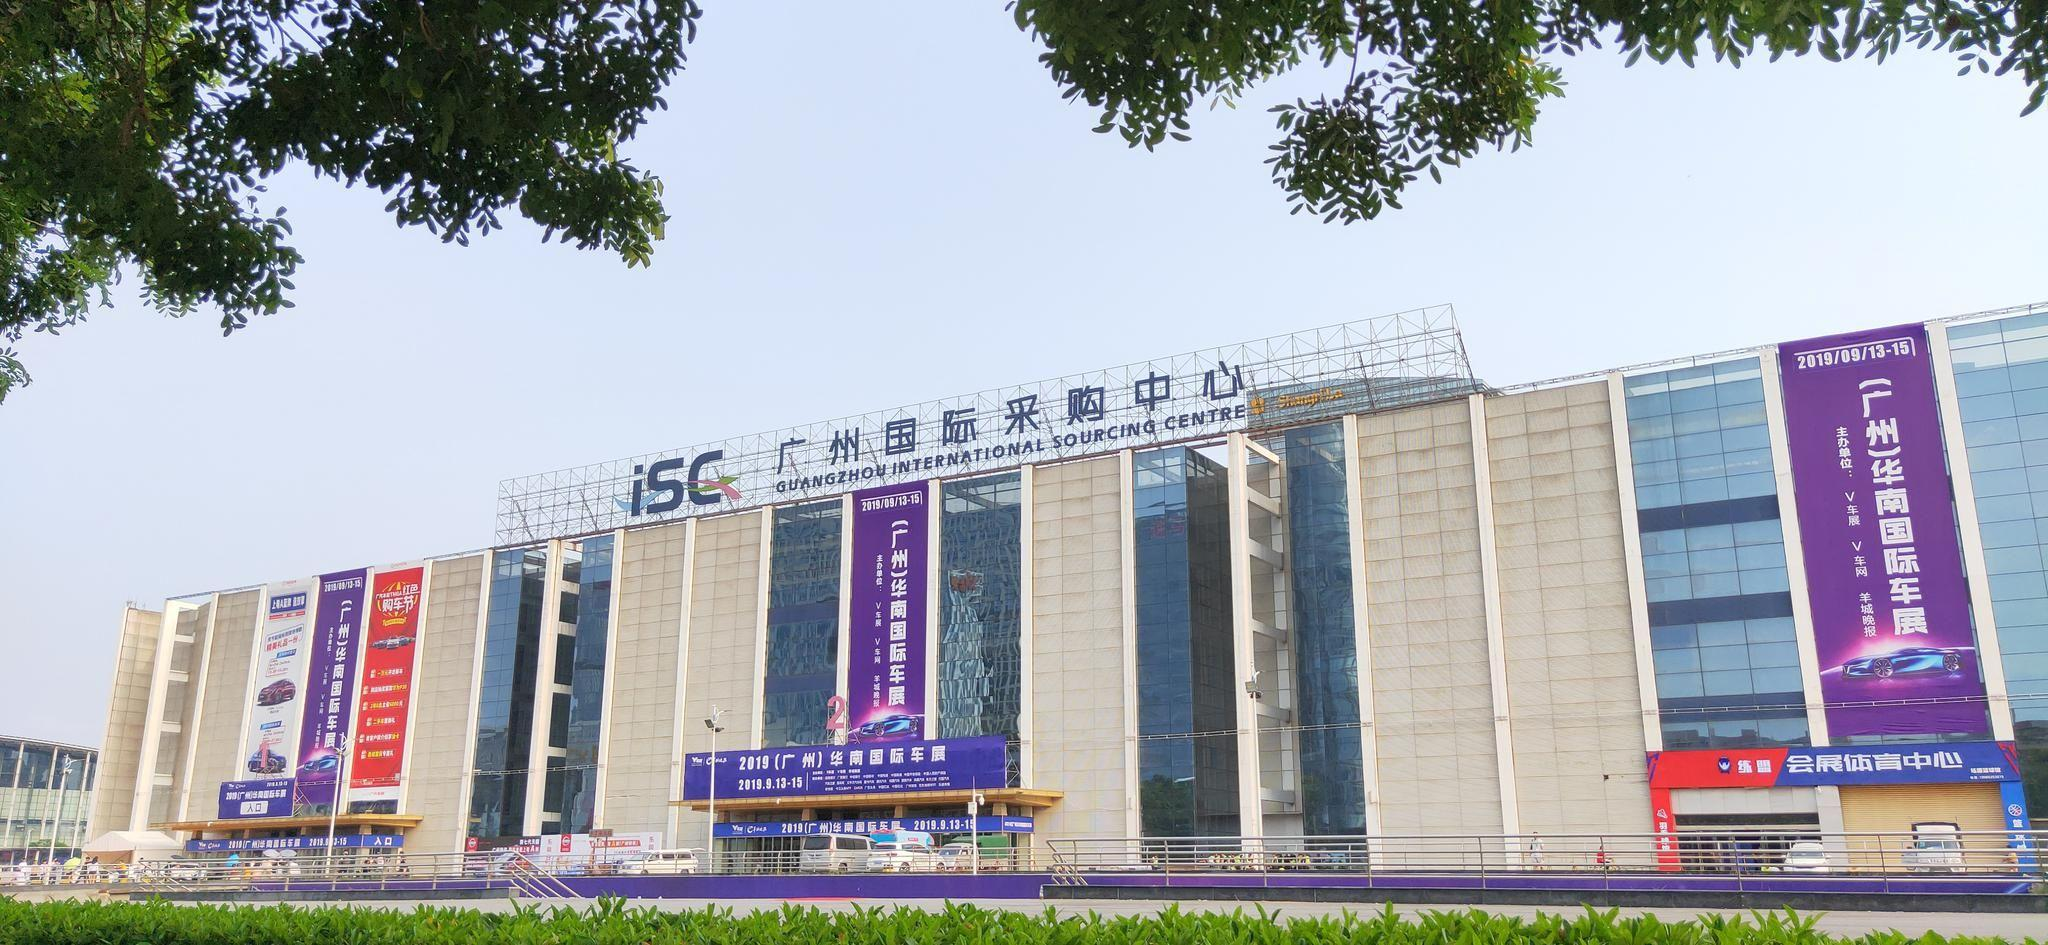
地标名称：广州国际采购中心
所在城市：广州市·海珠区